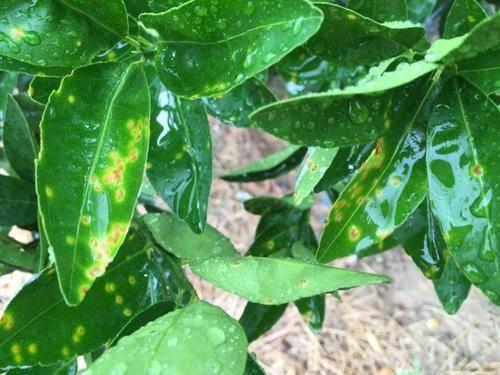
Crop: unknown
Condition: citrus_citrus_canker